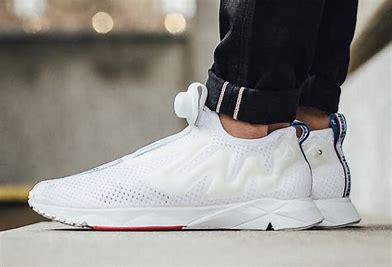
Brand: Reebok
Model: Pump Supreme